Rizal Day

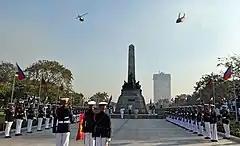
President Benigno Aquino III offering a wreath at the Rizal Monument in Manila on Rizal Day 2015

Rizal Day is a Philippine national holiday commemorating life and works of José Rizal, a national hero of the Philippines. It is celebrated every December 30, the anniversary of Rizal's 1896 execution at Bagumbayan (present-day Rizal Park) in Manila.